129th Rescue Squadron

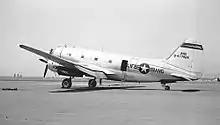
129th ARS C-46D, AF Ser. No. 44-77984, circa 1955

The California Air National Guard's introduction to the world of special operations began when Air Force leaders decided to phase out active duty air commando units (Known as Air Resupply units) in 1954. Despite the decision, there was still a need to maintain a limited number of crews and aircraft to support unconventional warfare missions. After lengthy deliberations, the Air Force decided in 1955 to establish four special air warfare units within the Air National Guard: the 129th in California, the 130th in West Virginia, the 143d in Rhode Island, and the 135th Air Resupply Group in Maryland.